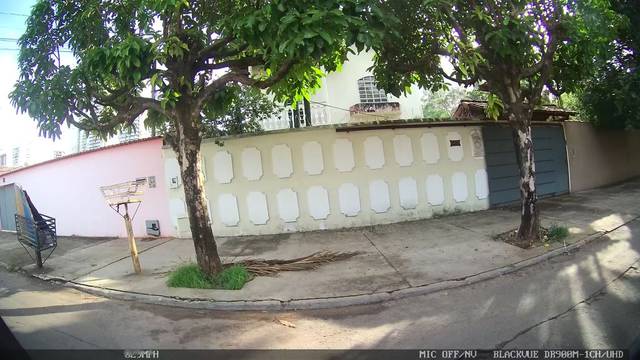
Region: Brazil
Coordinates: -16.7, -49.28